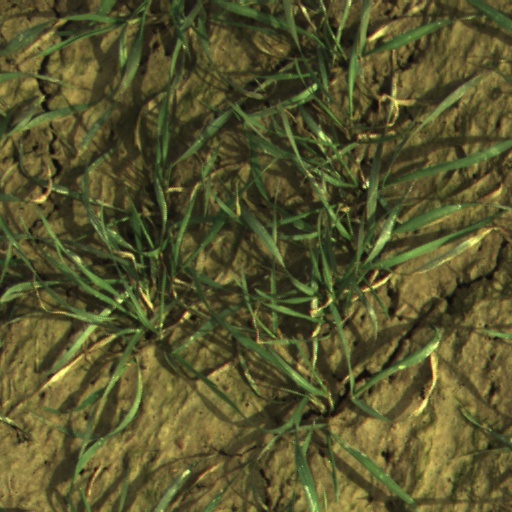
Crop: wheat